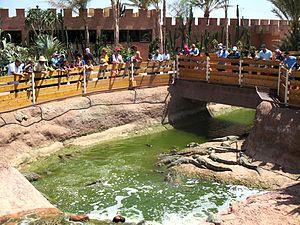
Un des bassins des crocodiles du Nil abrités à Crocoparc Agadir
Crocoparc Agadir est le premier parc zoologique de crocodiles au Maroc, ouvert en mai 2015 dans la banlieue d'Agadir. Il abrite 325 crocodiles du Nil au sein d'un jardin botanique s'étendant sur environ 4 hectares.